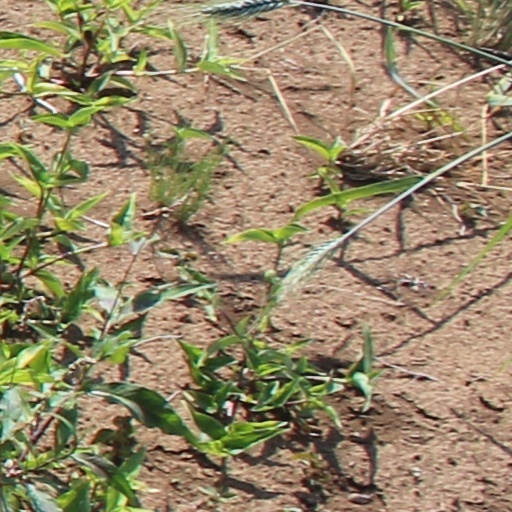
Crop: wheat